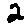
Label: 2